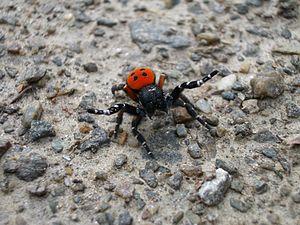
Eresus kollari, l'érèse coccinelle est une espèce d'araignées aranéomorphes de la famille des Eresidae.